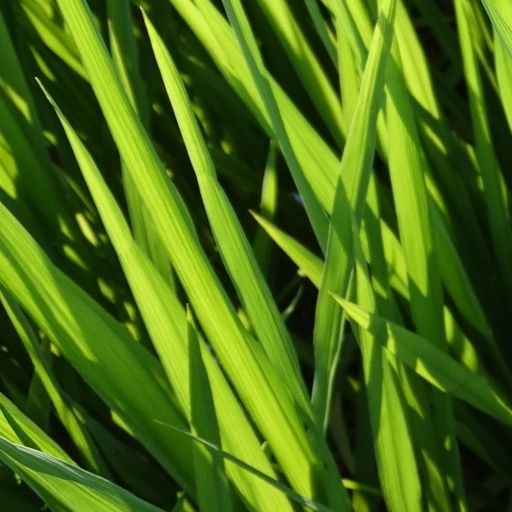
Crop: rice